Chad Mottola

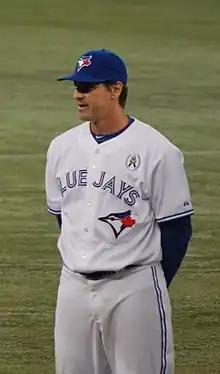
Mottola as Blue Jays hitting coach in 2013

Charles Edward "Chad" Mottola (born October 15, 1971) is an American professional baseball player and coach for the Tampa Bay Rays of Major League Baseball (MLB). Mottola played in MLB for five years as an outfielder. Considered a journeyman, Mottola played professionally from 1992 through 2007, appearing in 59 MLB games and 1,801 minor league games. He was the hitting coach for the Toronto Blue Jays during the 2013 season, although his contract was not renewed for 2014.